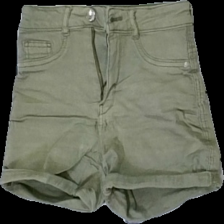
View: front
Type: Shorts
Category: Ladies
Brand: Gina Tricot
Colors: Green
Material: 100% Cotton
Cut: Tight
Size: XS
Damage: Damaged elastane
Damage location: middle right
Damage 2: damaged elastane
Damage 2 location: middle center
Price range: <50
Recommended usage: Recycle
Description: Green cropped shorts